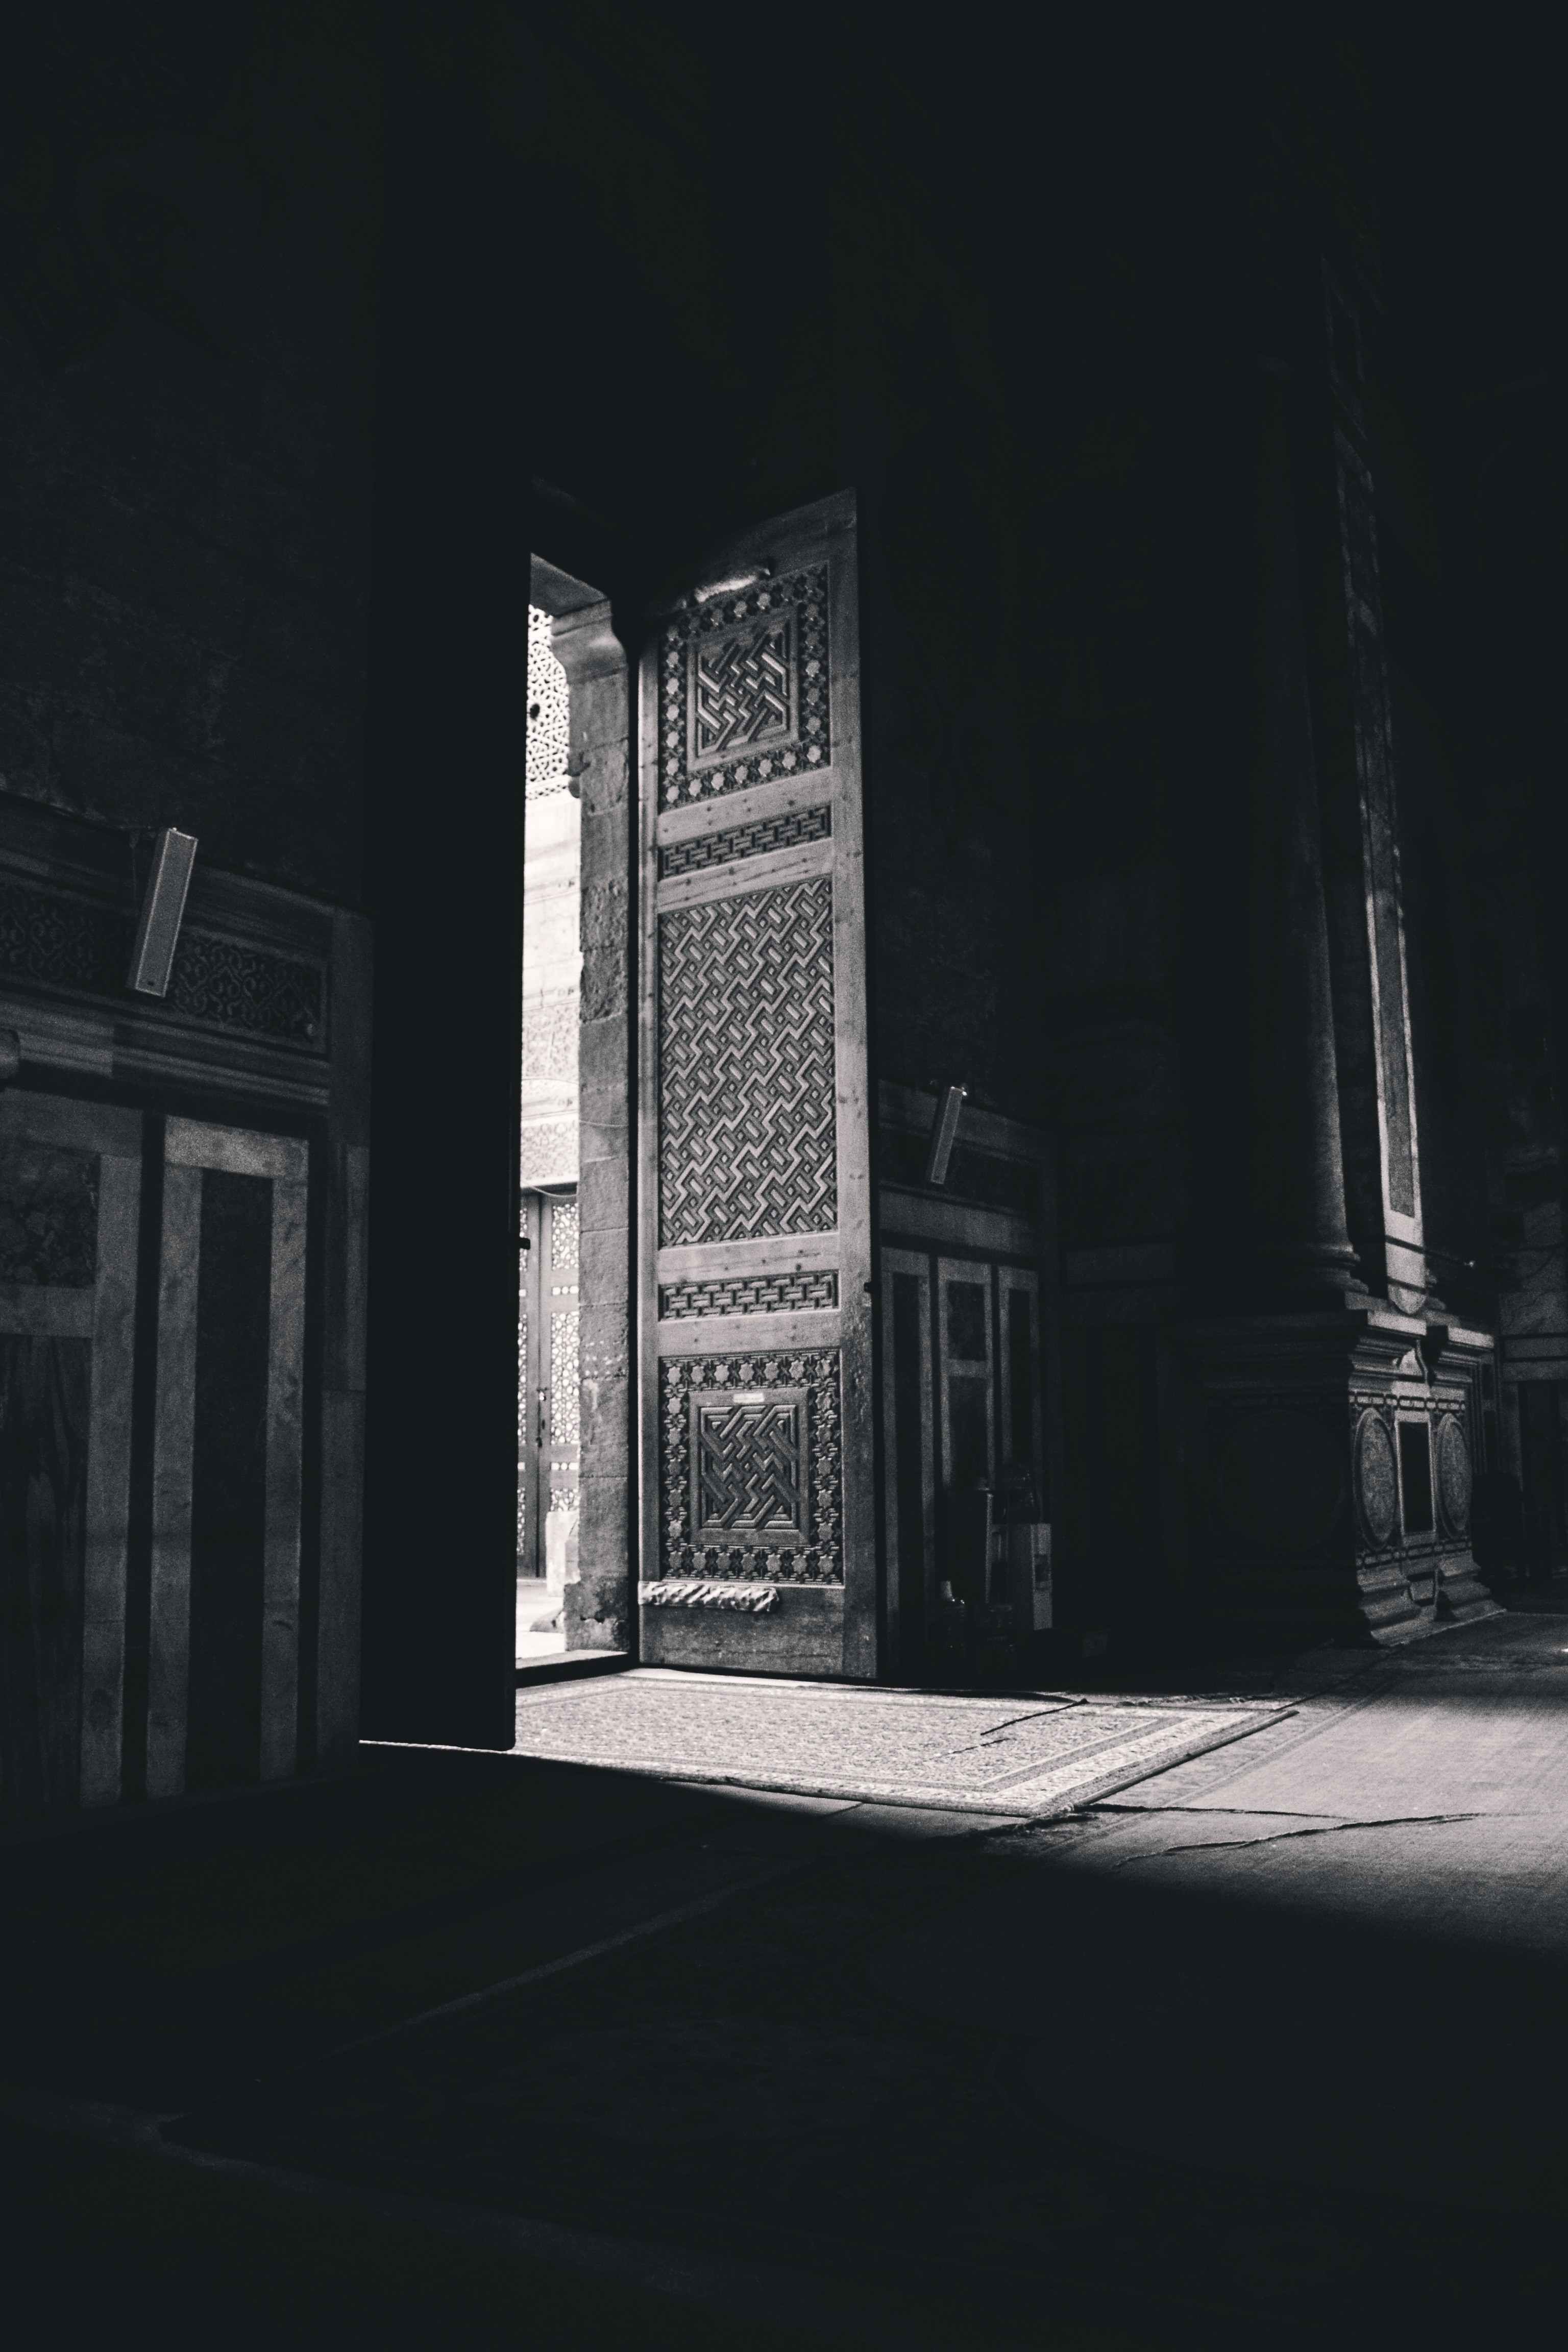
light, black and white, architecture, white, night, old, skyscraper, monument, dark, column, show, landmark, darkness, lamp, black, monochrome, door, spotlight, art, shape, backdrop, spot, monochrome photography